Palace Hotel, Rostov-on-Don

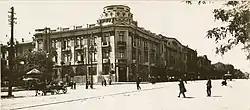

The Palace Hotel is a building in Rostov-on-Don constructed in the 1880s. It is declared as an object of cultural heritage of Russia of regional significance.